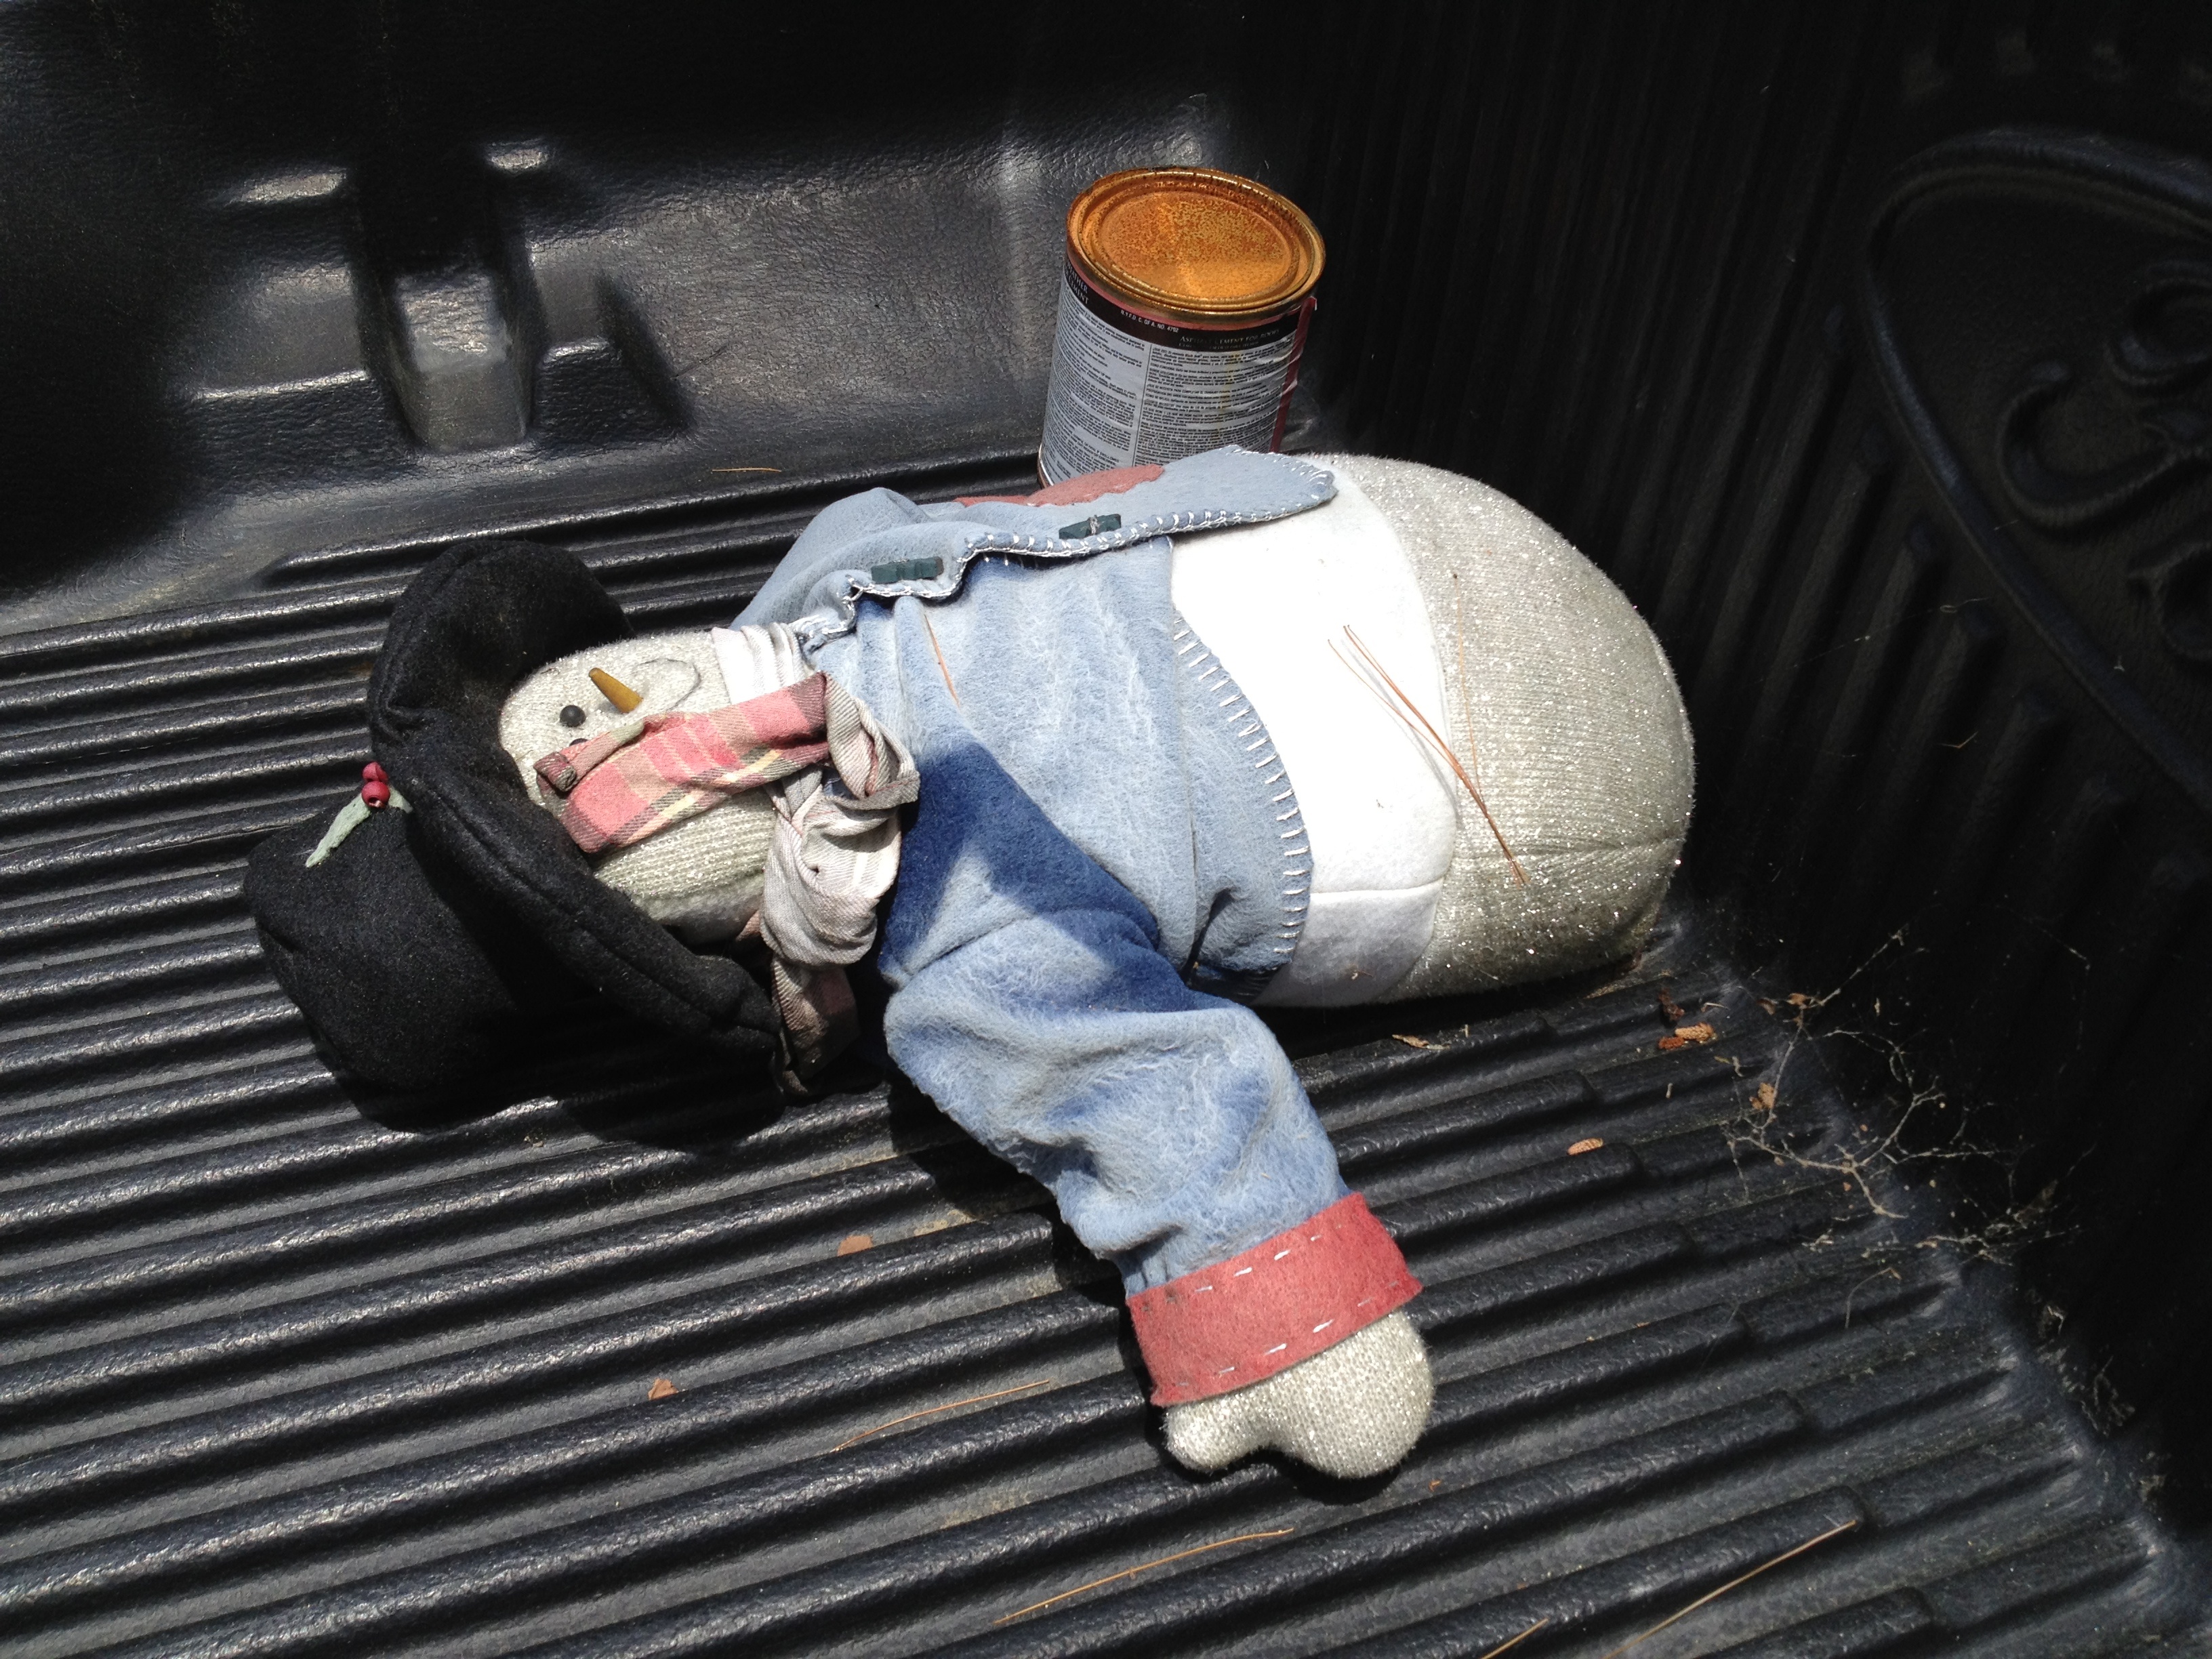
person